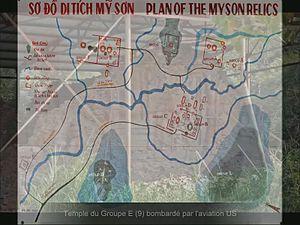
Le sanctuaire de Mỹ Sơn est un ensemble de temples chams dont les racines spirituelles le rattachent à l'hindouisme. Le Sanctuaire est constitué à la fois de temples dynastiques et de temples dédiés à Shiva construits à la fin du IVᵉ siècle jusqu'au XIIIᵉ siècle. Ce site fut pendant une longue période, la capitale religieuse et politique du Royaume de Champâ.